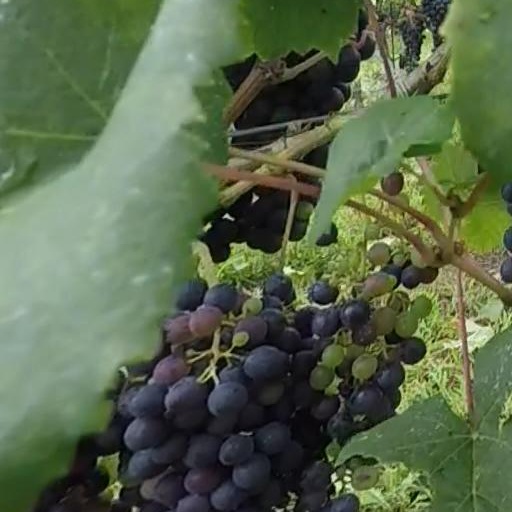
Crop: grape